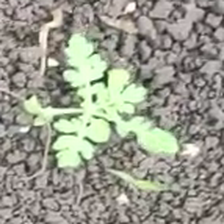
Weed species: Gajar_gavat_(Parthenium hysterophorus)